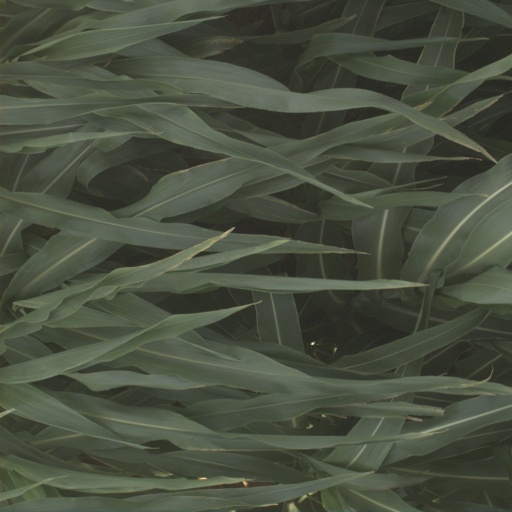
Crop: sorghum